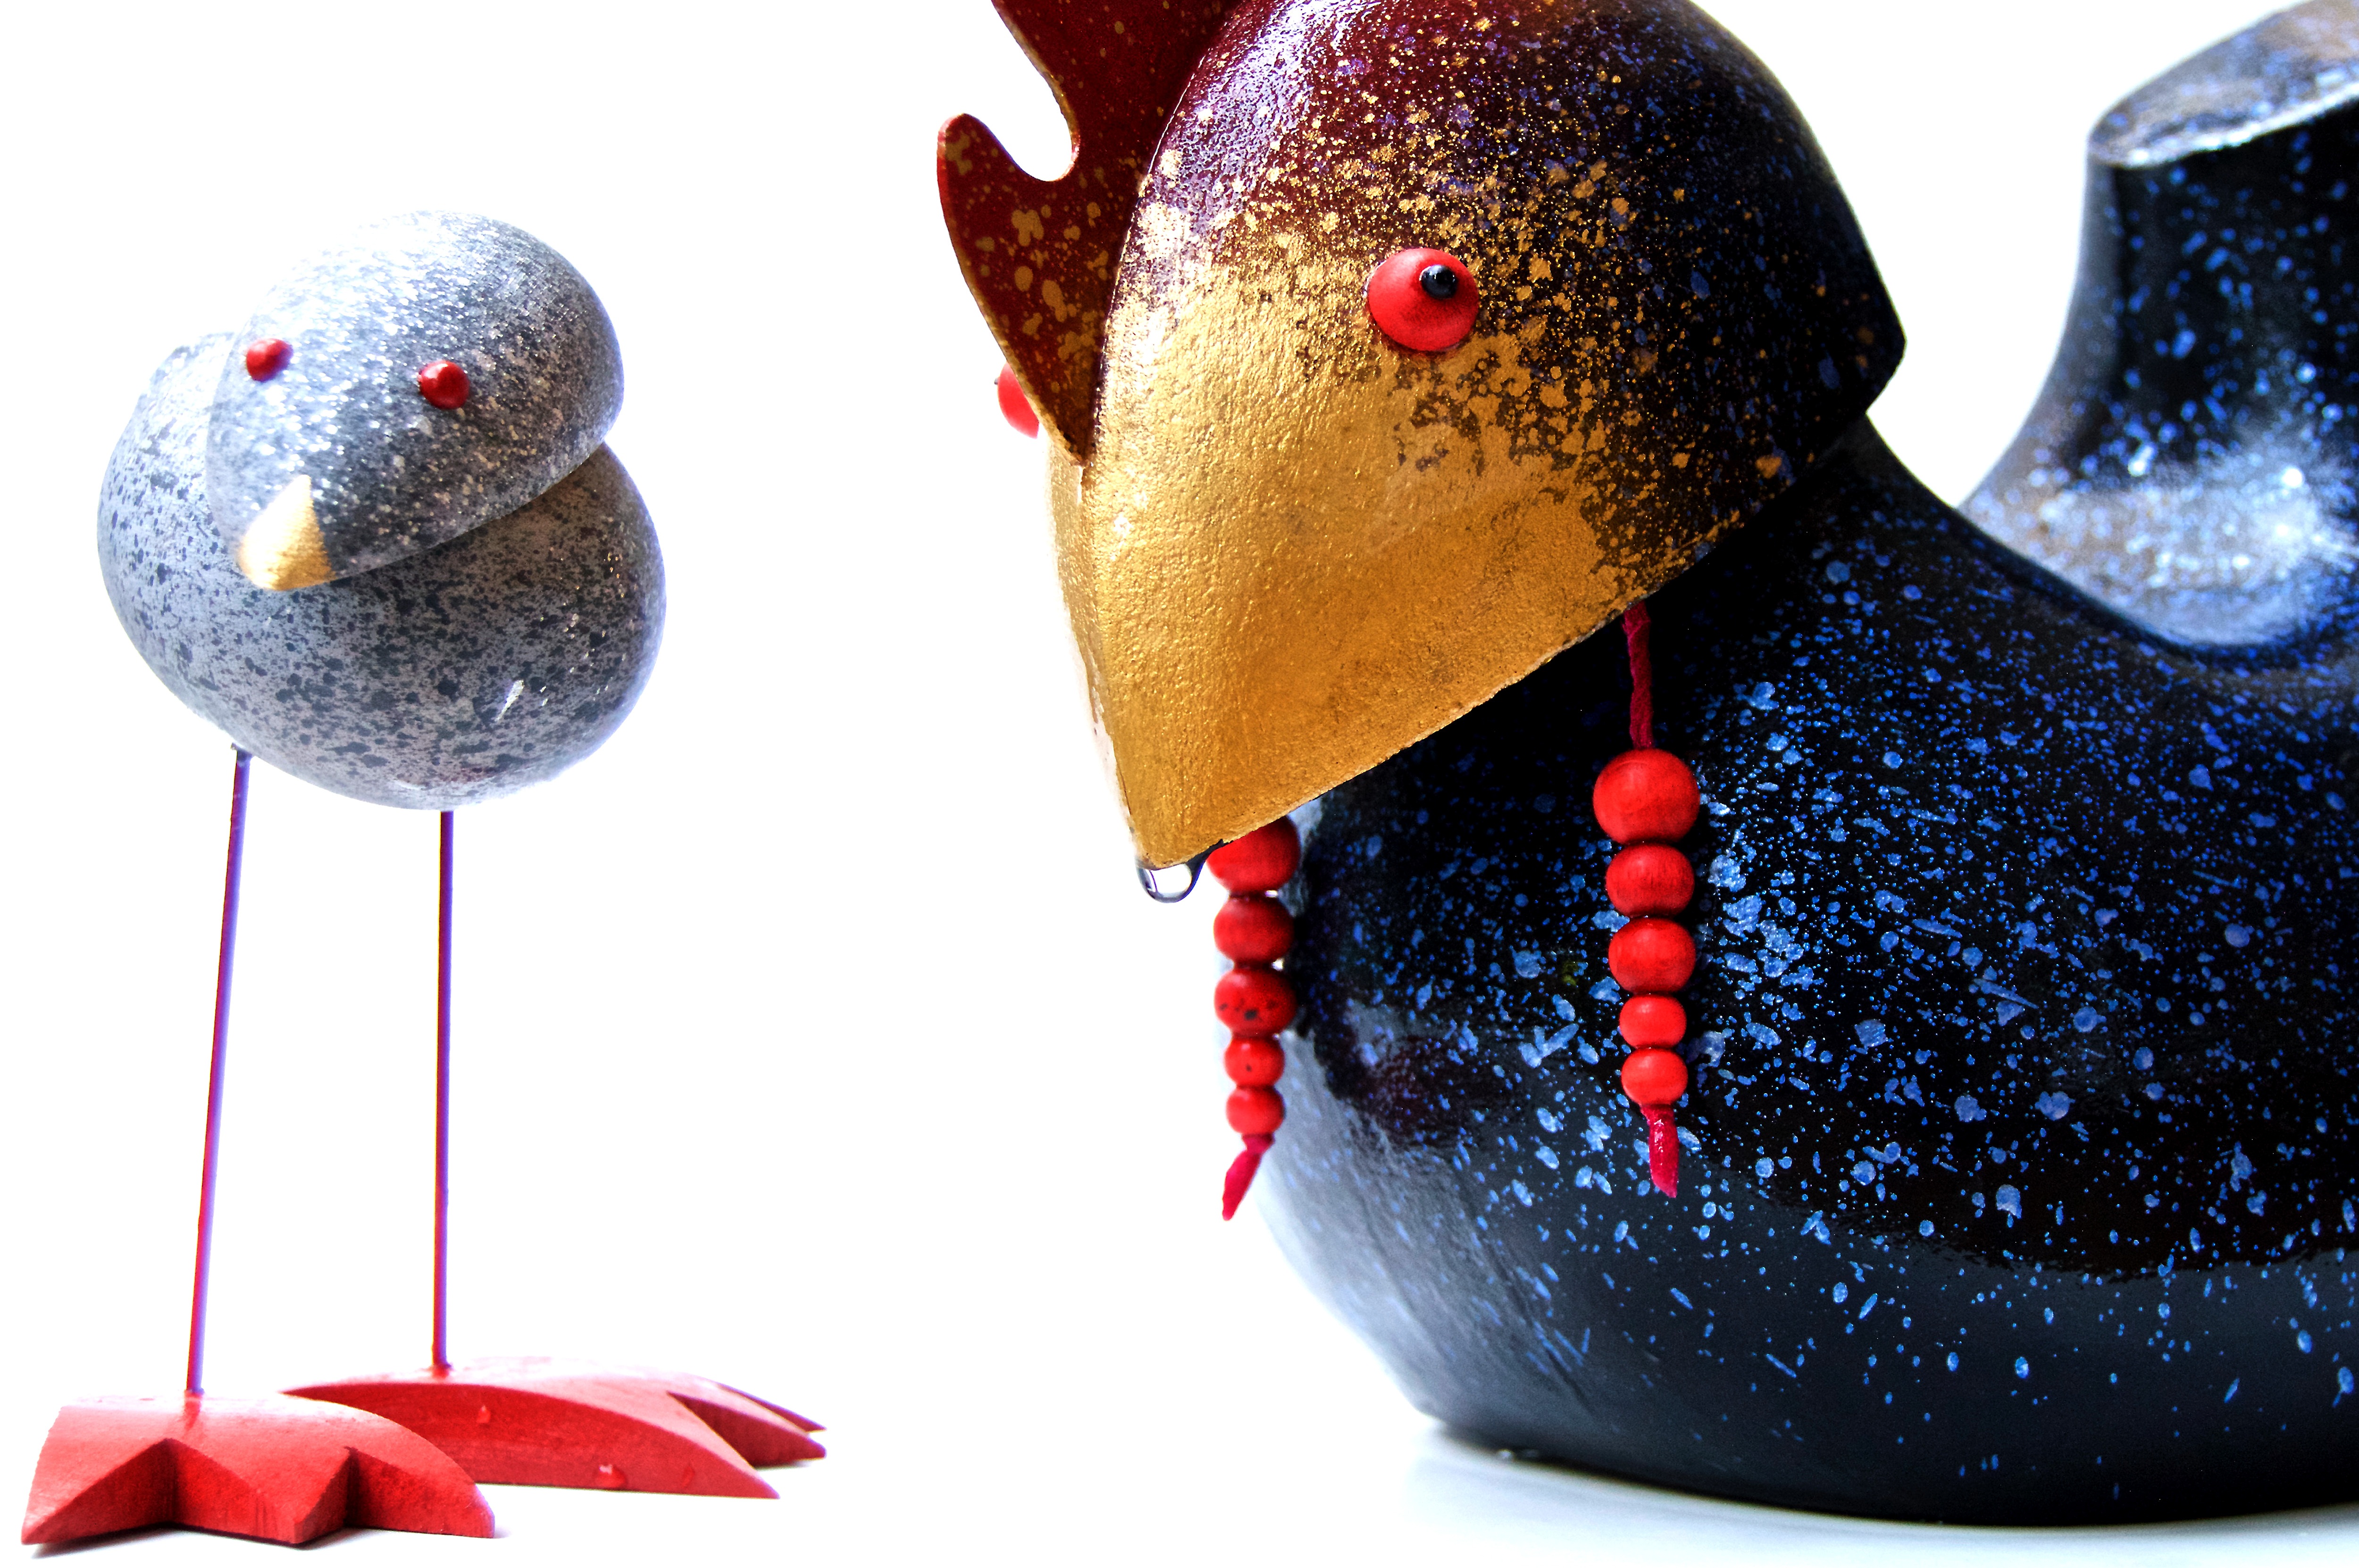
wood, food, craft, dessert, decor, chicken, birds, design, snowman, toys, original, funny, organ